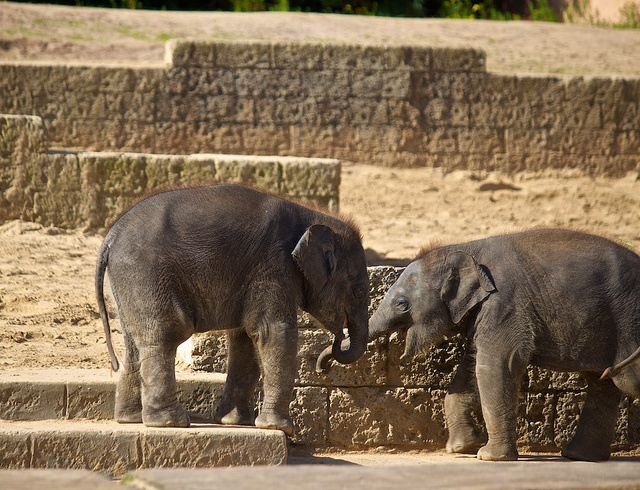
Two baby elephants standing next to each other.
Two elephants standing next to a block wall.
Two elephants are locking trunks with each other.
Two baby elephants standing on stone steps and looking at each other.
Two elephants facing each other, one standing on a step.